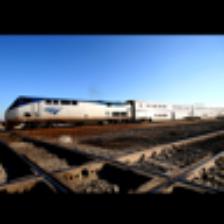
Label: NonHuman